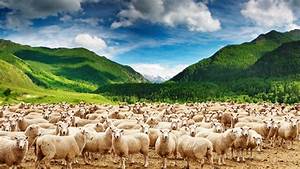
Label: sheep